Herbert Horne

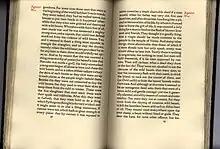
Representative book design by Herbert Horne. ("Against War" by Erasmus, Merrymount Press, printed 1908).

Horne was closely associated with Arthur Symons and Selwyn Image and their mistress Muriel (Edith) Broadbent. Later in life he settled in Florence, restoring a Renaissance palazzo into which he eventually moved. He first visited Italy in 1889 and kept an illustrated journal of his travels and art and architectural research. His monograph on Sandro Botticelli from 1908 is still recognised as of exceptional quality and thoroughness.